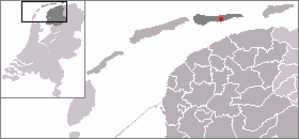
Buren est un village situé dans la commune néerlandaise d'Ameland, sur l'île du même nom, faisant partie de la province de la Frise. Le 1ᵉʳ janvier 2004, le village comptait 670 habitants.